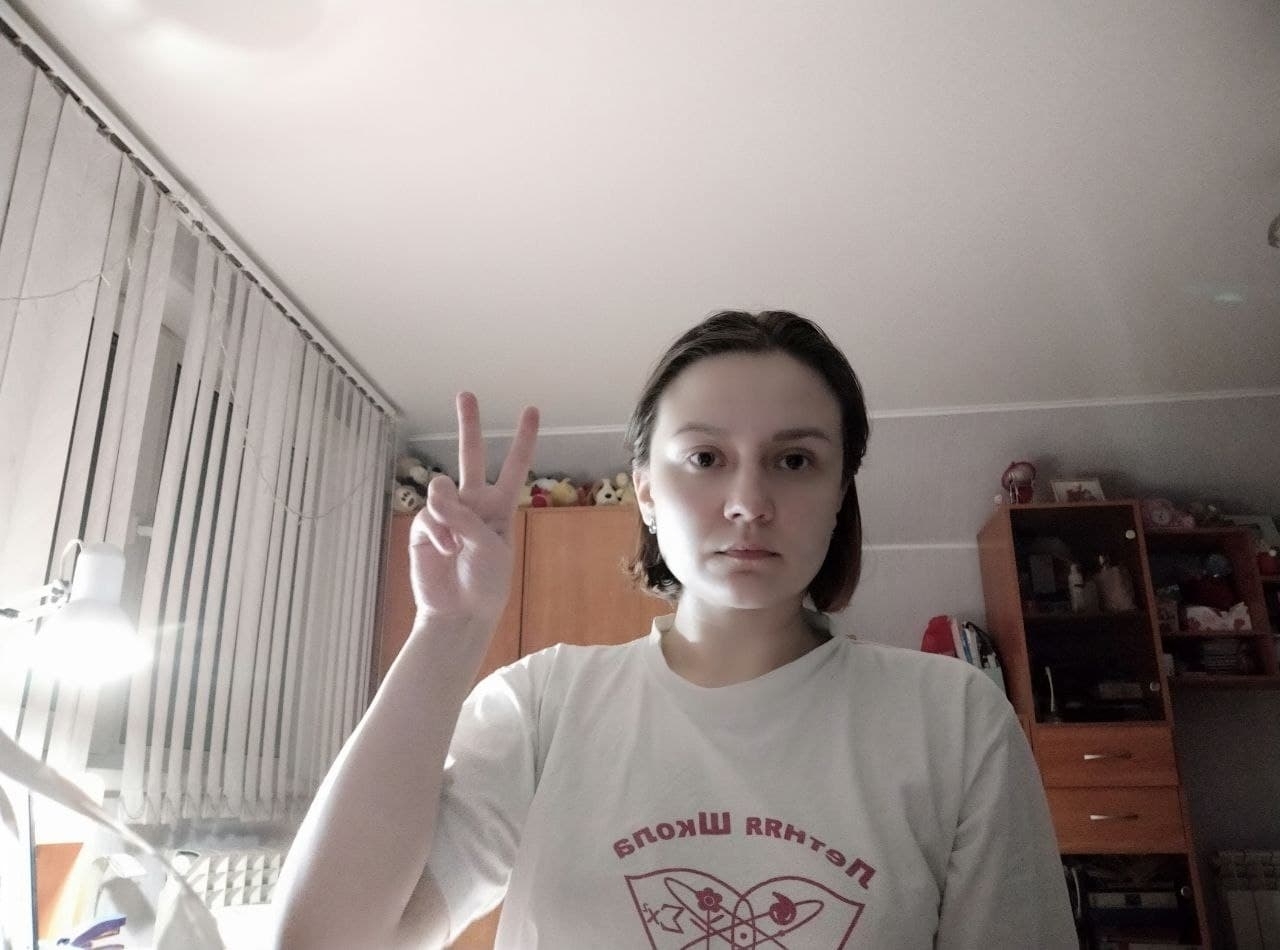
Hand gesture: peace